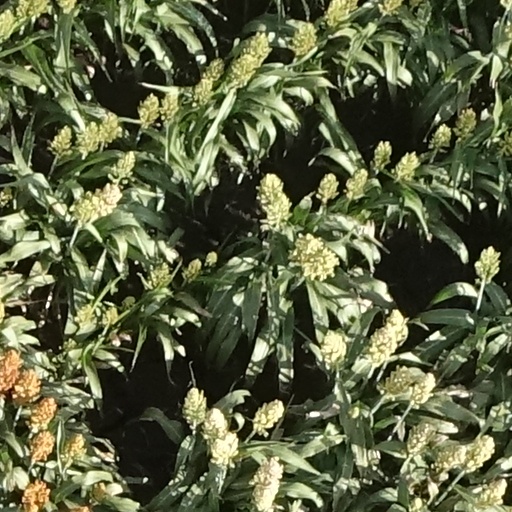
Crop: sorghum